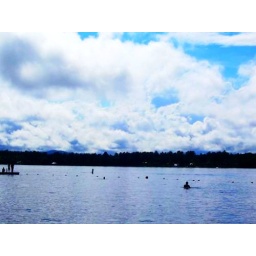
clouds in the sky